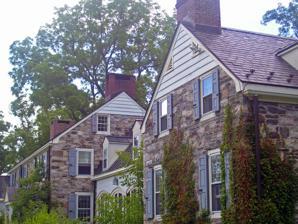
Building: Brykill Farm
Country: United States of America
Year built: 1724
United States historic place Brykill Farm U.S. National Register of Historic Places North (front) elevation of house, including original 1724 house, 2008 Location Gardiner , NY Nearest city Middletown Coordinates 41°39′58″N 74°13′03″W / 41.66611°N 74.21750°W / 41.66611; -74.21750 Area 180 acres (73 ha) Built 1724; 1927 Architect Myron Teller Architectural style Colonial Revival MPS Shawangunk Valley MRA NRHP reference No. 83001813 Added to NRHP September 26, 1983 Brykill Farm , originally just Brykill , is  a family-owned organic grass-fed beef ranch located on Bruynswick Road ( Ulster County Route 7) in Gardiner , New York, United States. Formerly a country estate , its 180 acres (73 ha) have a panoramic view of the Shawangunks to the west. First built as a small settler's home in 1724 and used as a court during the mid-19th century, it was expanded considerably in 1927 in a sympathetic style and material. In 1983 it was added to the National Register of Historic Places . It has been a ranch, with cottages for weekend visitors, since 2000. History The land where Brykill now stands was first granted to Gertrude Bruyn in 1694 by William III and Mary II , hence the name Bruynswick for the area. Later grants followed, and in 1720 an Isaac Smedes bought the land. Four years later he built a small stone house, the first of several structures that would be merged into today's main house. In 1736 he expanded it to the size of the main block. From Smedes the house would pass into the hands of various members of the locally prominent Jansen and Hasbrouck families, remaining mostly unchanged. During the latter's ownership, around 1850, the large dining room may have been used as a local courtroom. The waterside gazebo was added in 1890. In 1926, William Bruyn, a descendant of the original landowners, purchased the property for use as a country estate. He retained Kingston architectural firm Halvorsen and Teller to expand the property in a manner that preserved and reinforced its original aesthetics. This entailed adding onto the main block and connecting its components, and building the service complex. References ^ a b c d e Barry, Elise (May 1, 1983). "National Register of Historic Places nomination, Brykill" . New York State Office of Parks, Recreation and Historic Preservation . External links Brykill Farm website v t e U.S. National Register of Historic Places in New York Topics Contributing property Keeper of the Register Historic district History of the National Register of Historic Places National Park Service Property types Lists by county Albany Allegany Bronx Broome Cattaraugus Cayuga Chautauqua Chemung Chenango Clinton Columbia Cortland Delaware Dutchess Erie Essex Franklin Fulton Genesee Greene Hamilton Herkimer Jefferson Kings (Brooklyn) Lewis Livingston Madison Monroe Montgomery Nassau New York (Manhattan) Niagara Oneida Onondaga Ontario Orange Orleans Oswego Otsego Putnam Queens Rensselaer Richmond (Staten Island) Rockland Saratoga Schenectady Schoharie Schuyler Seneca St. Lawrence Steuben Suffolk Sullivan Tioga Tompkins Ulster Warren Washington Wayne Westchester Northern Southern Wyoming Yates Lists by city Albany Buffalo New Rochelle New York City Bronx Brooklyn Queens Staten Island Manhattan Below 14th St. 14th–59th St. 59th–110th St. Above 110th St. Minor islands Niagara Falls Peekskill Poughkeepsie Rhinebeck Rochester Syracuse Yonkers Other lists Bridges and tunnels National Historic Landmarks New York City Outside New York City Category List National Register of Historic Places Portal